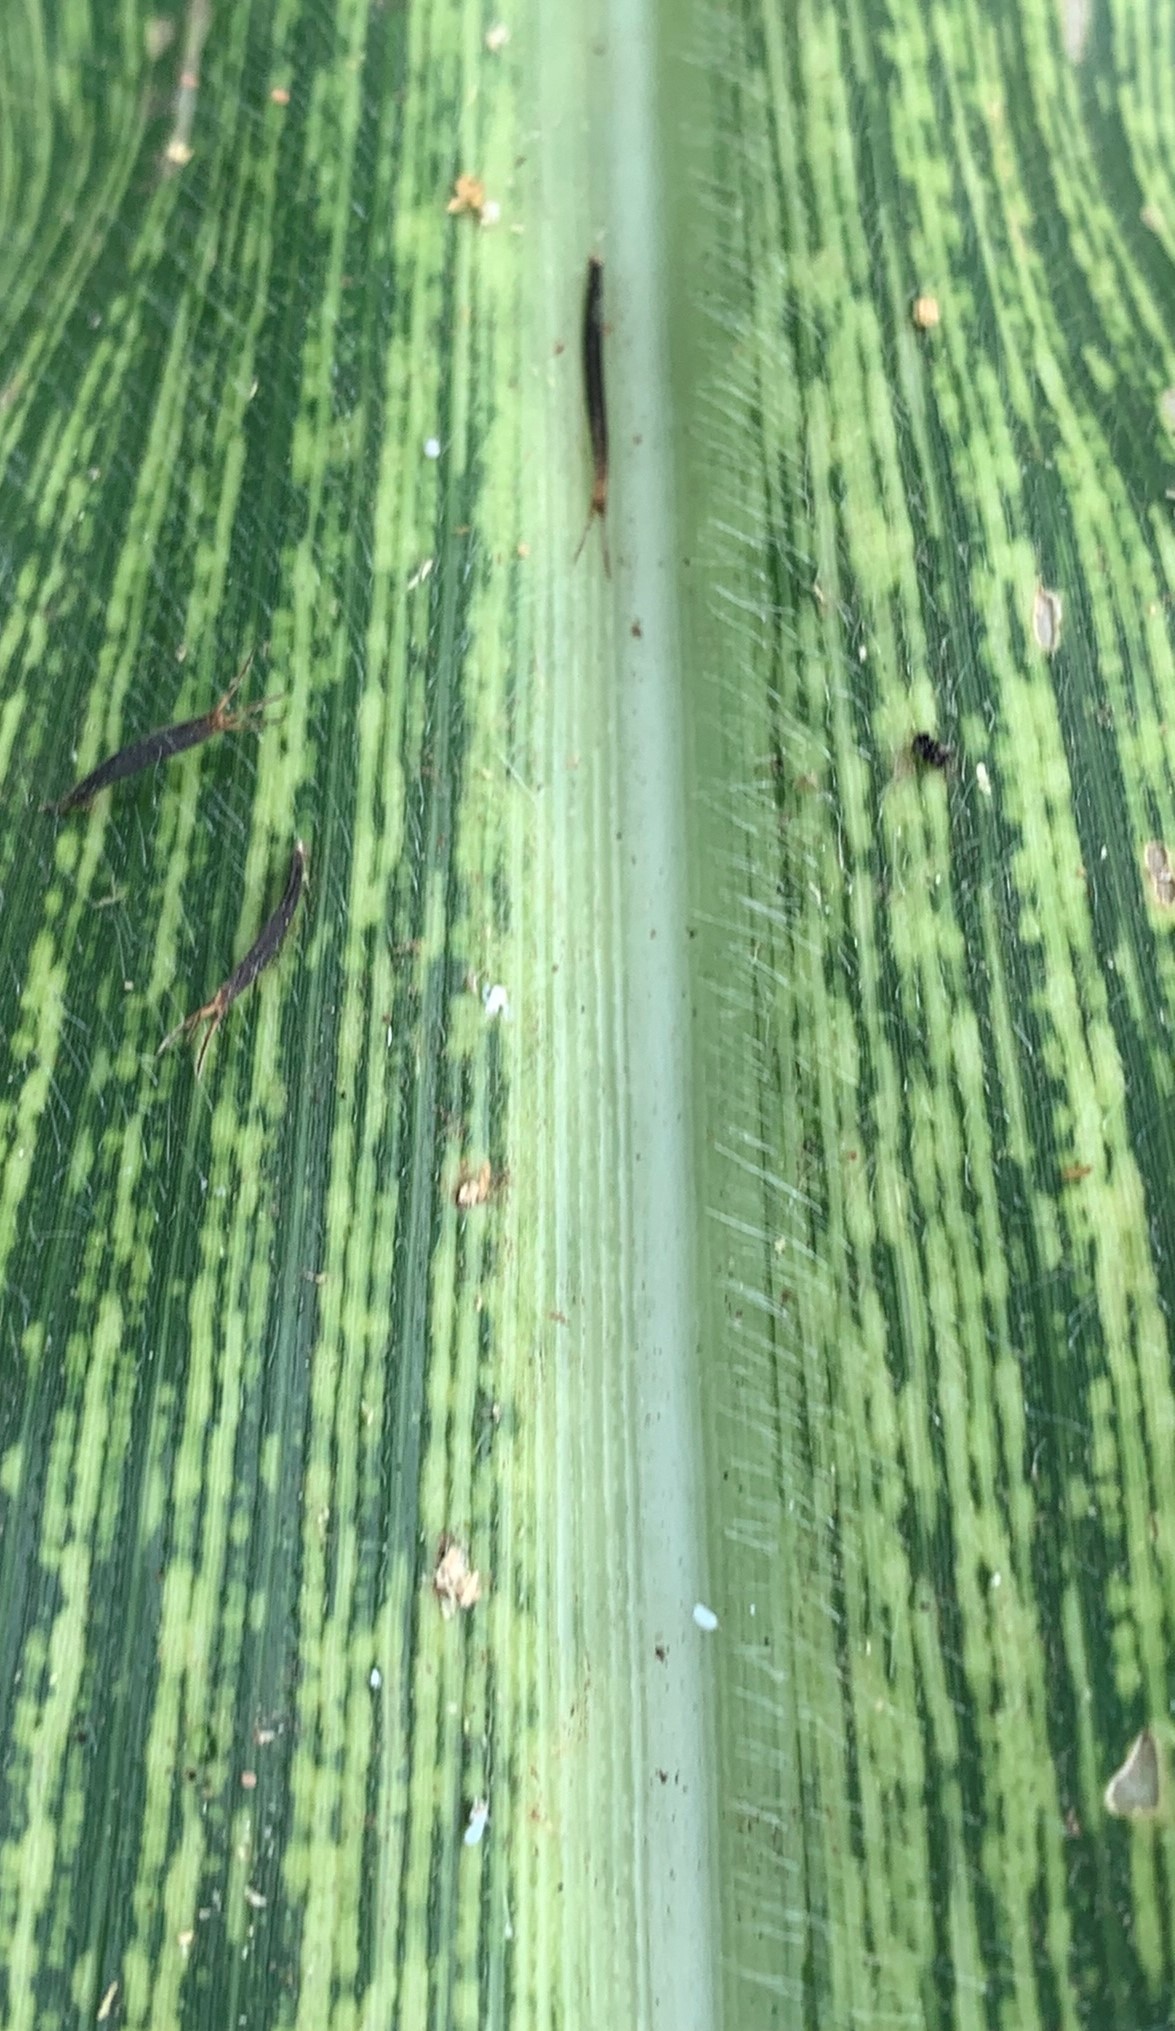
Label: MSV